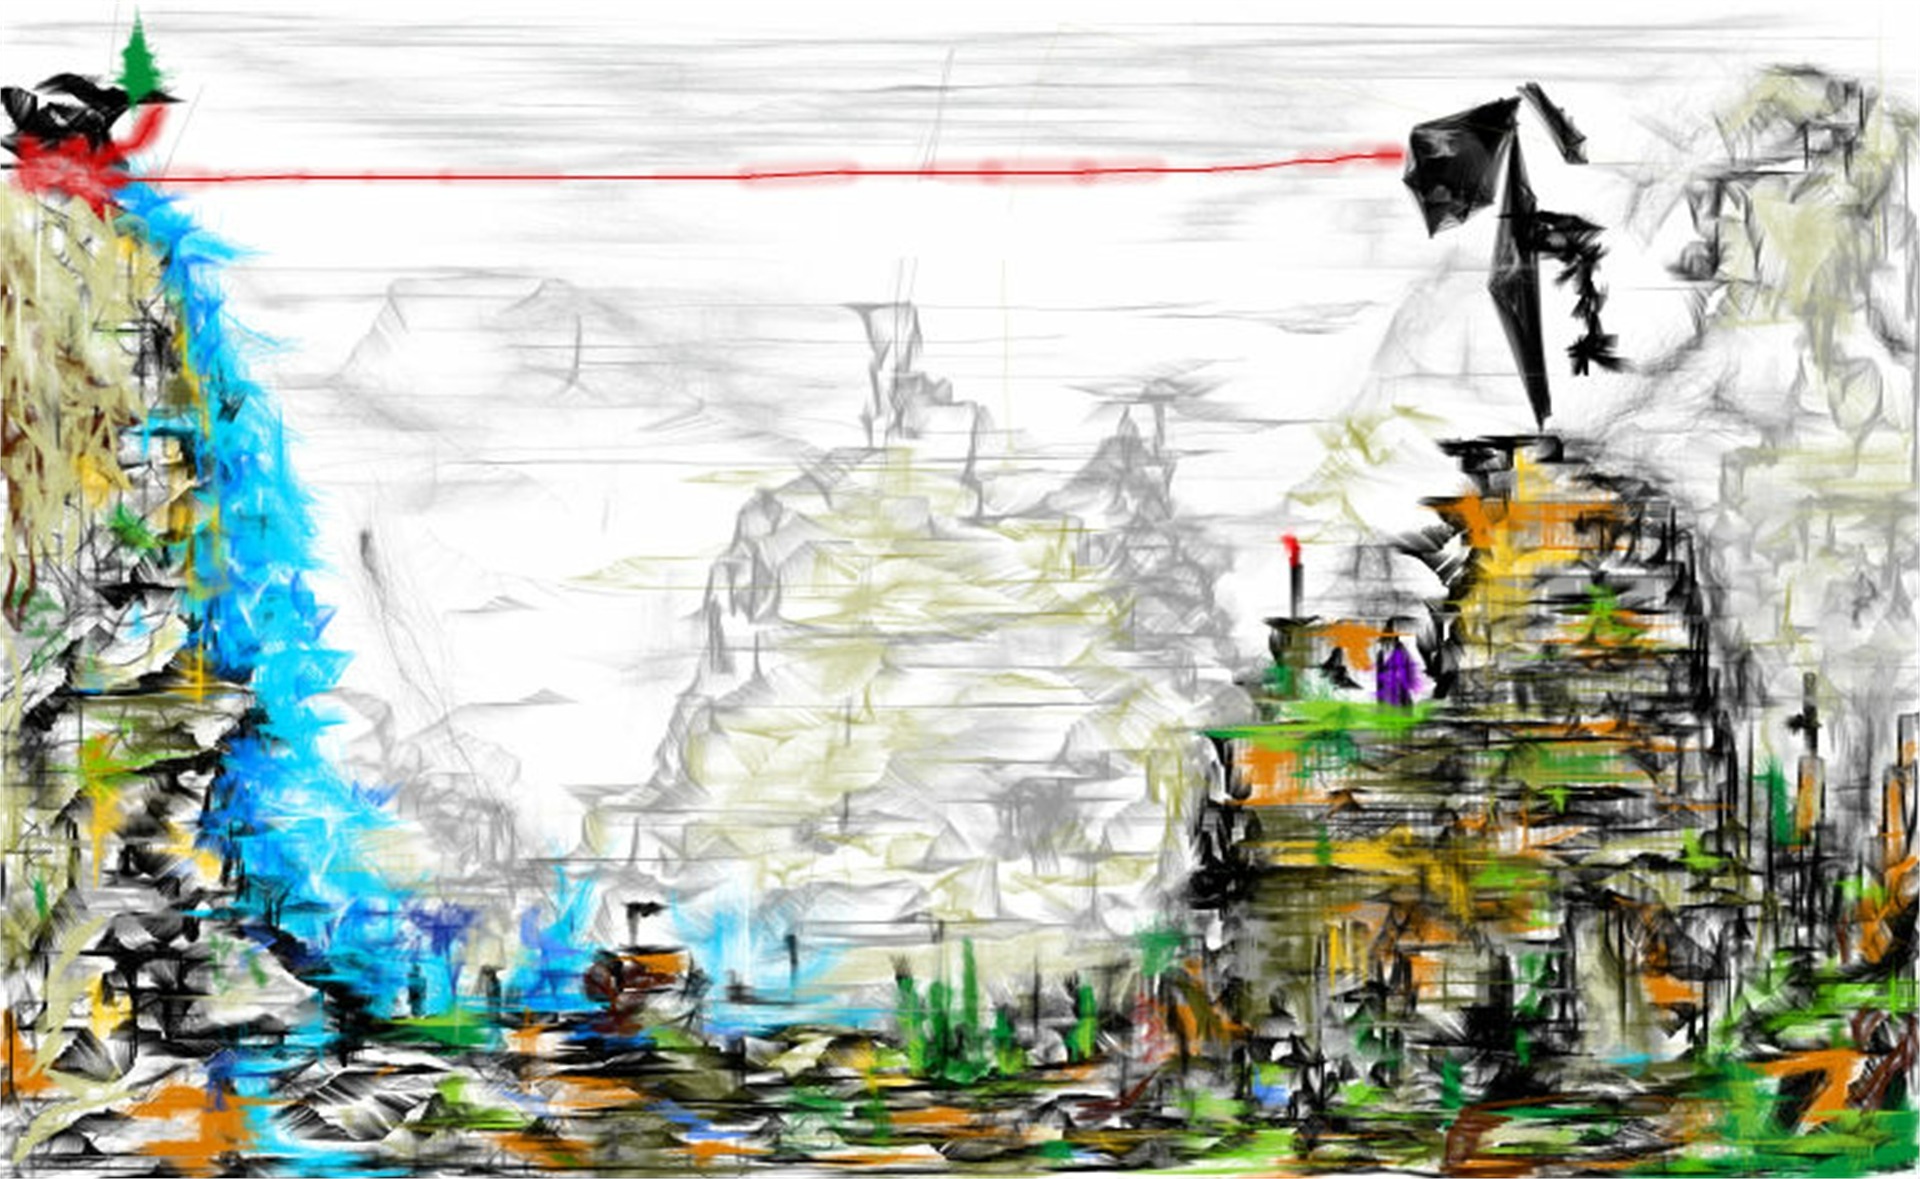
man, abstract, view, painting, art, background, illustration, magic, wizard, magician, cartoon, staff, wizards